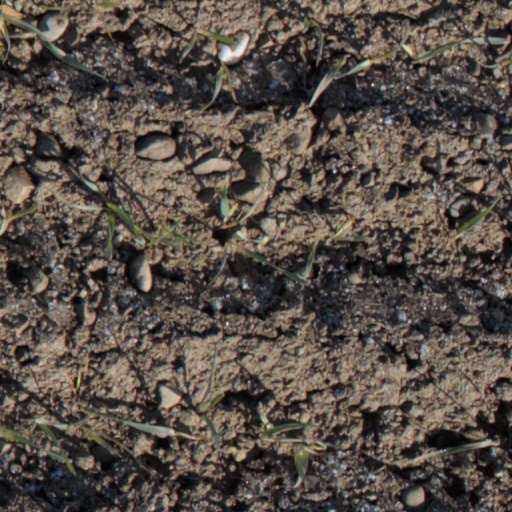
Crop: wheat